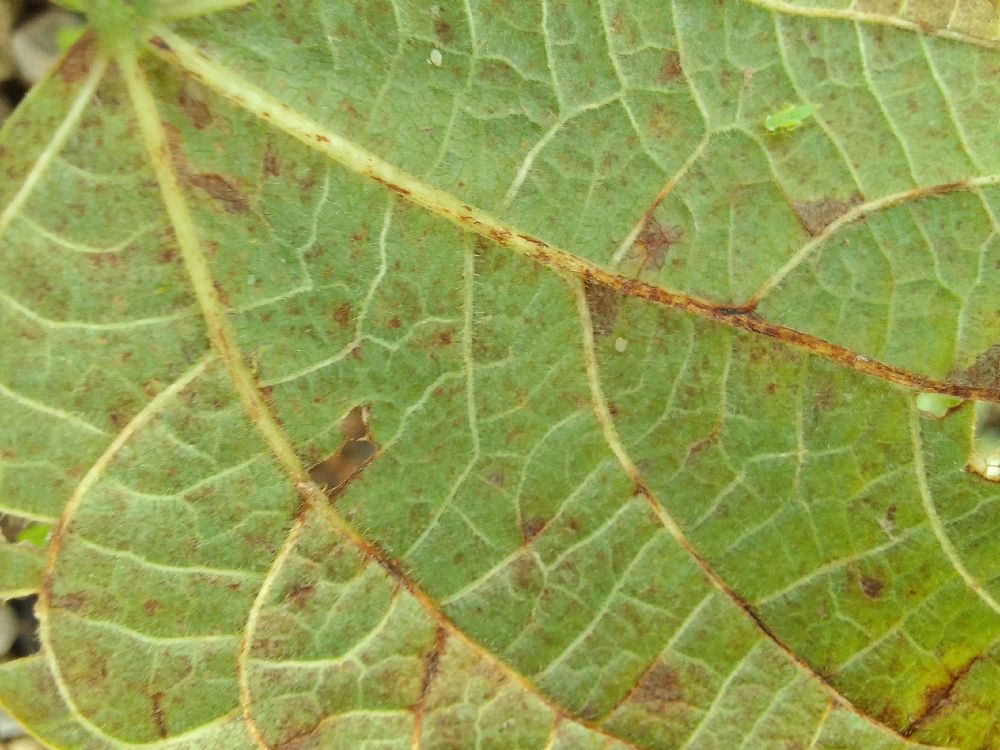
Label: anthracnose